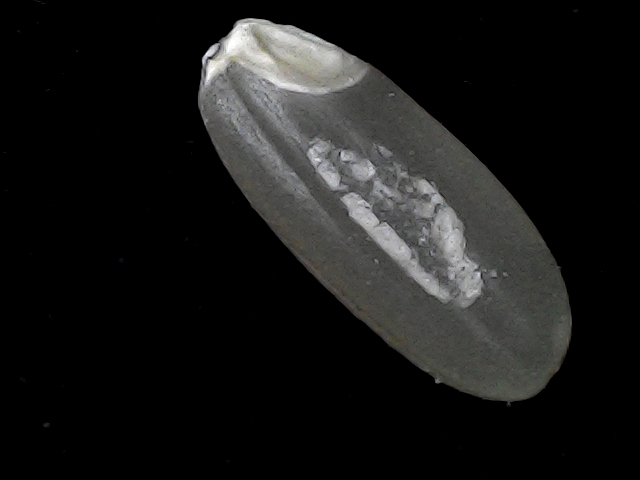
Rice variety: BR22